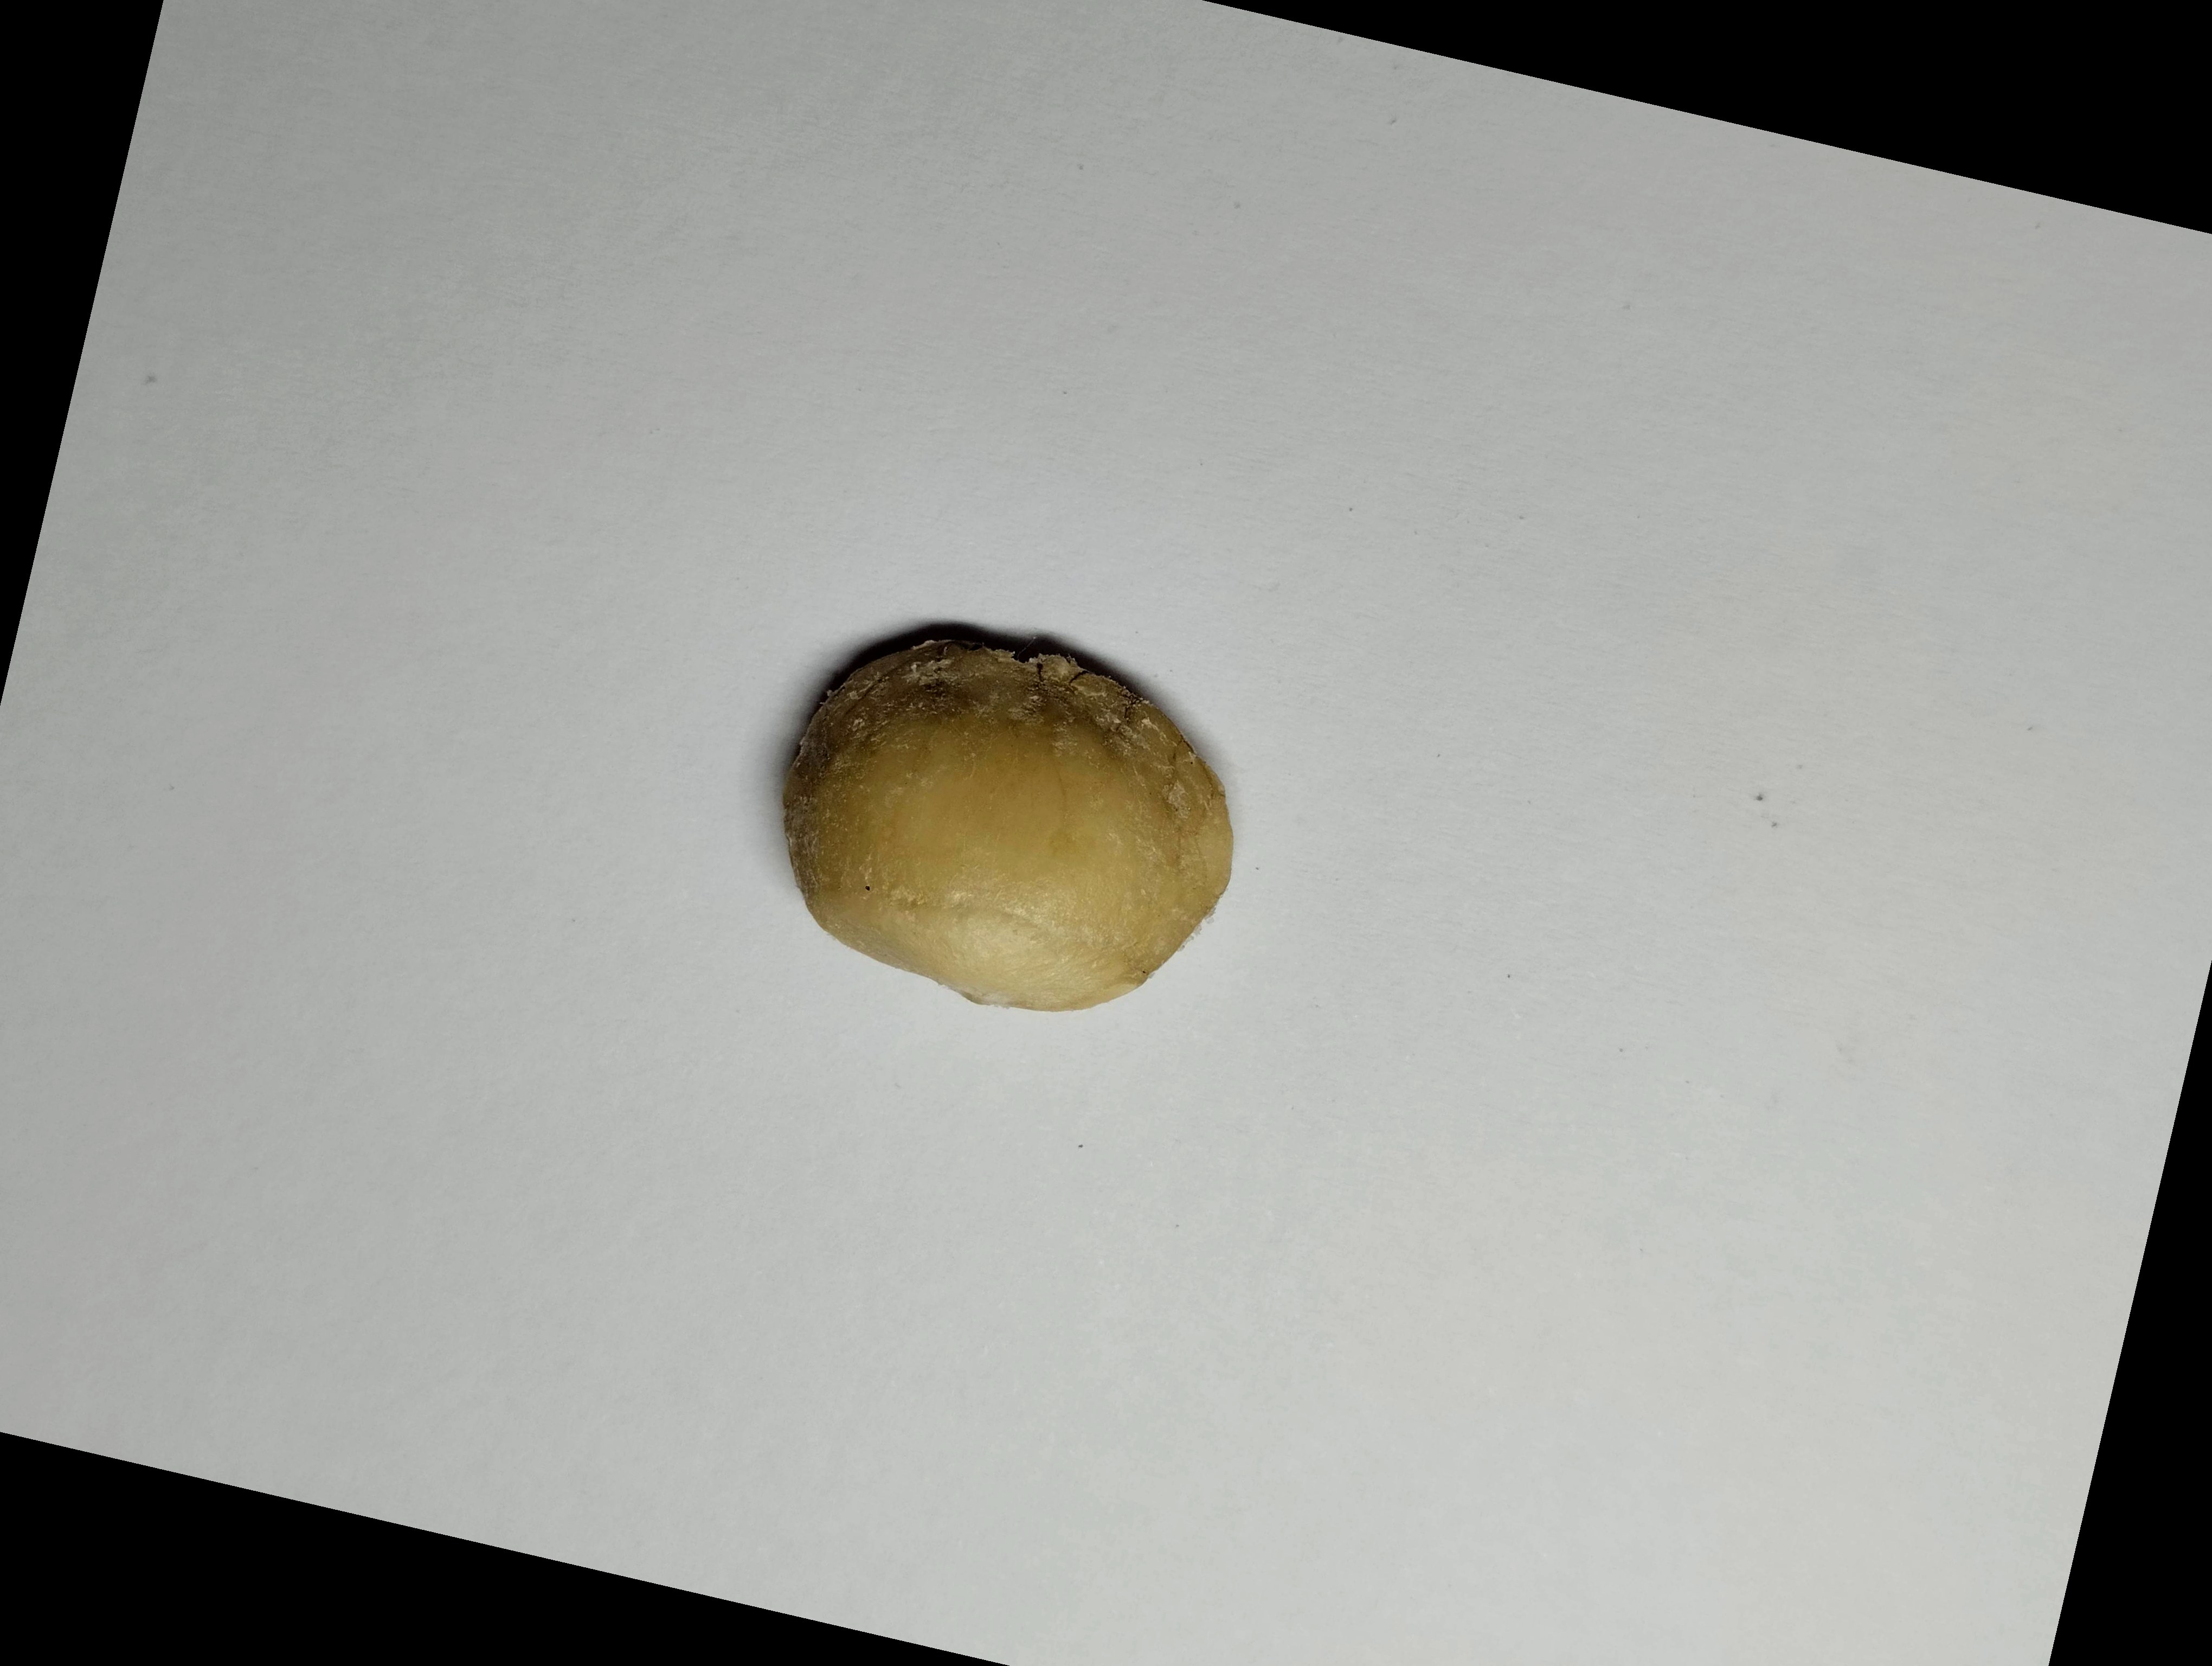
Label: bagus (good seed)